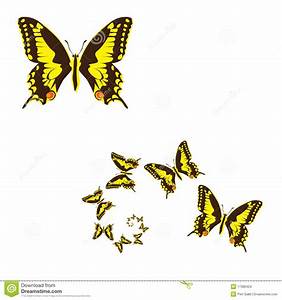
Label: butterfly